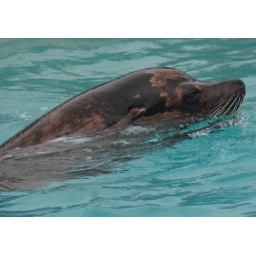
sealion male in water